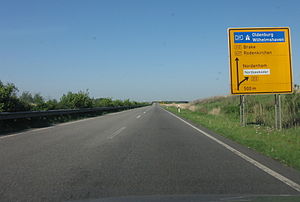
Bundesstraße
Fra den tyske Bundesstraße 437 i nærheden af Stadland
Bundesstraße er den tyske betegnelse for nationale hovedveje forkortet med bogstavet B, og svarer til de danske primærruter. I Østrig refererer Bundesstraße til motorveje.